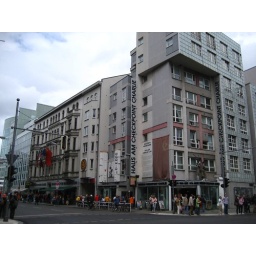
A museum in a building that was once right along the wall and used for various escape missions